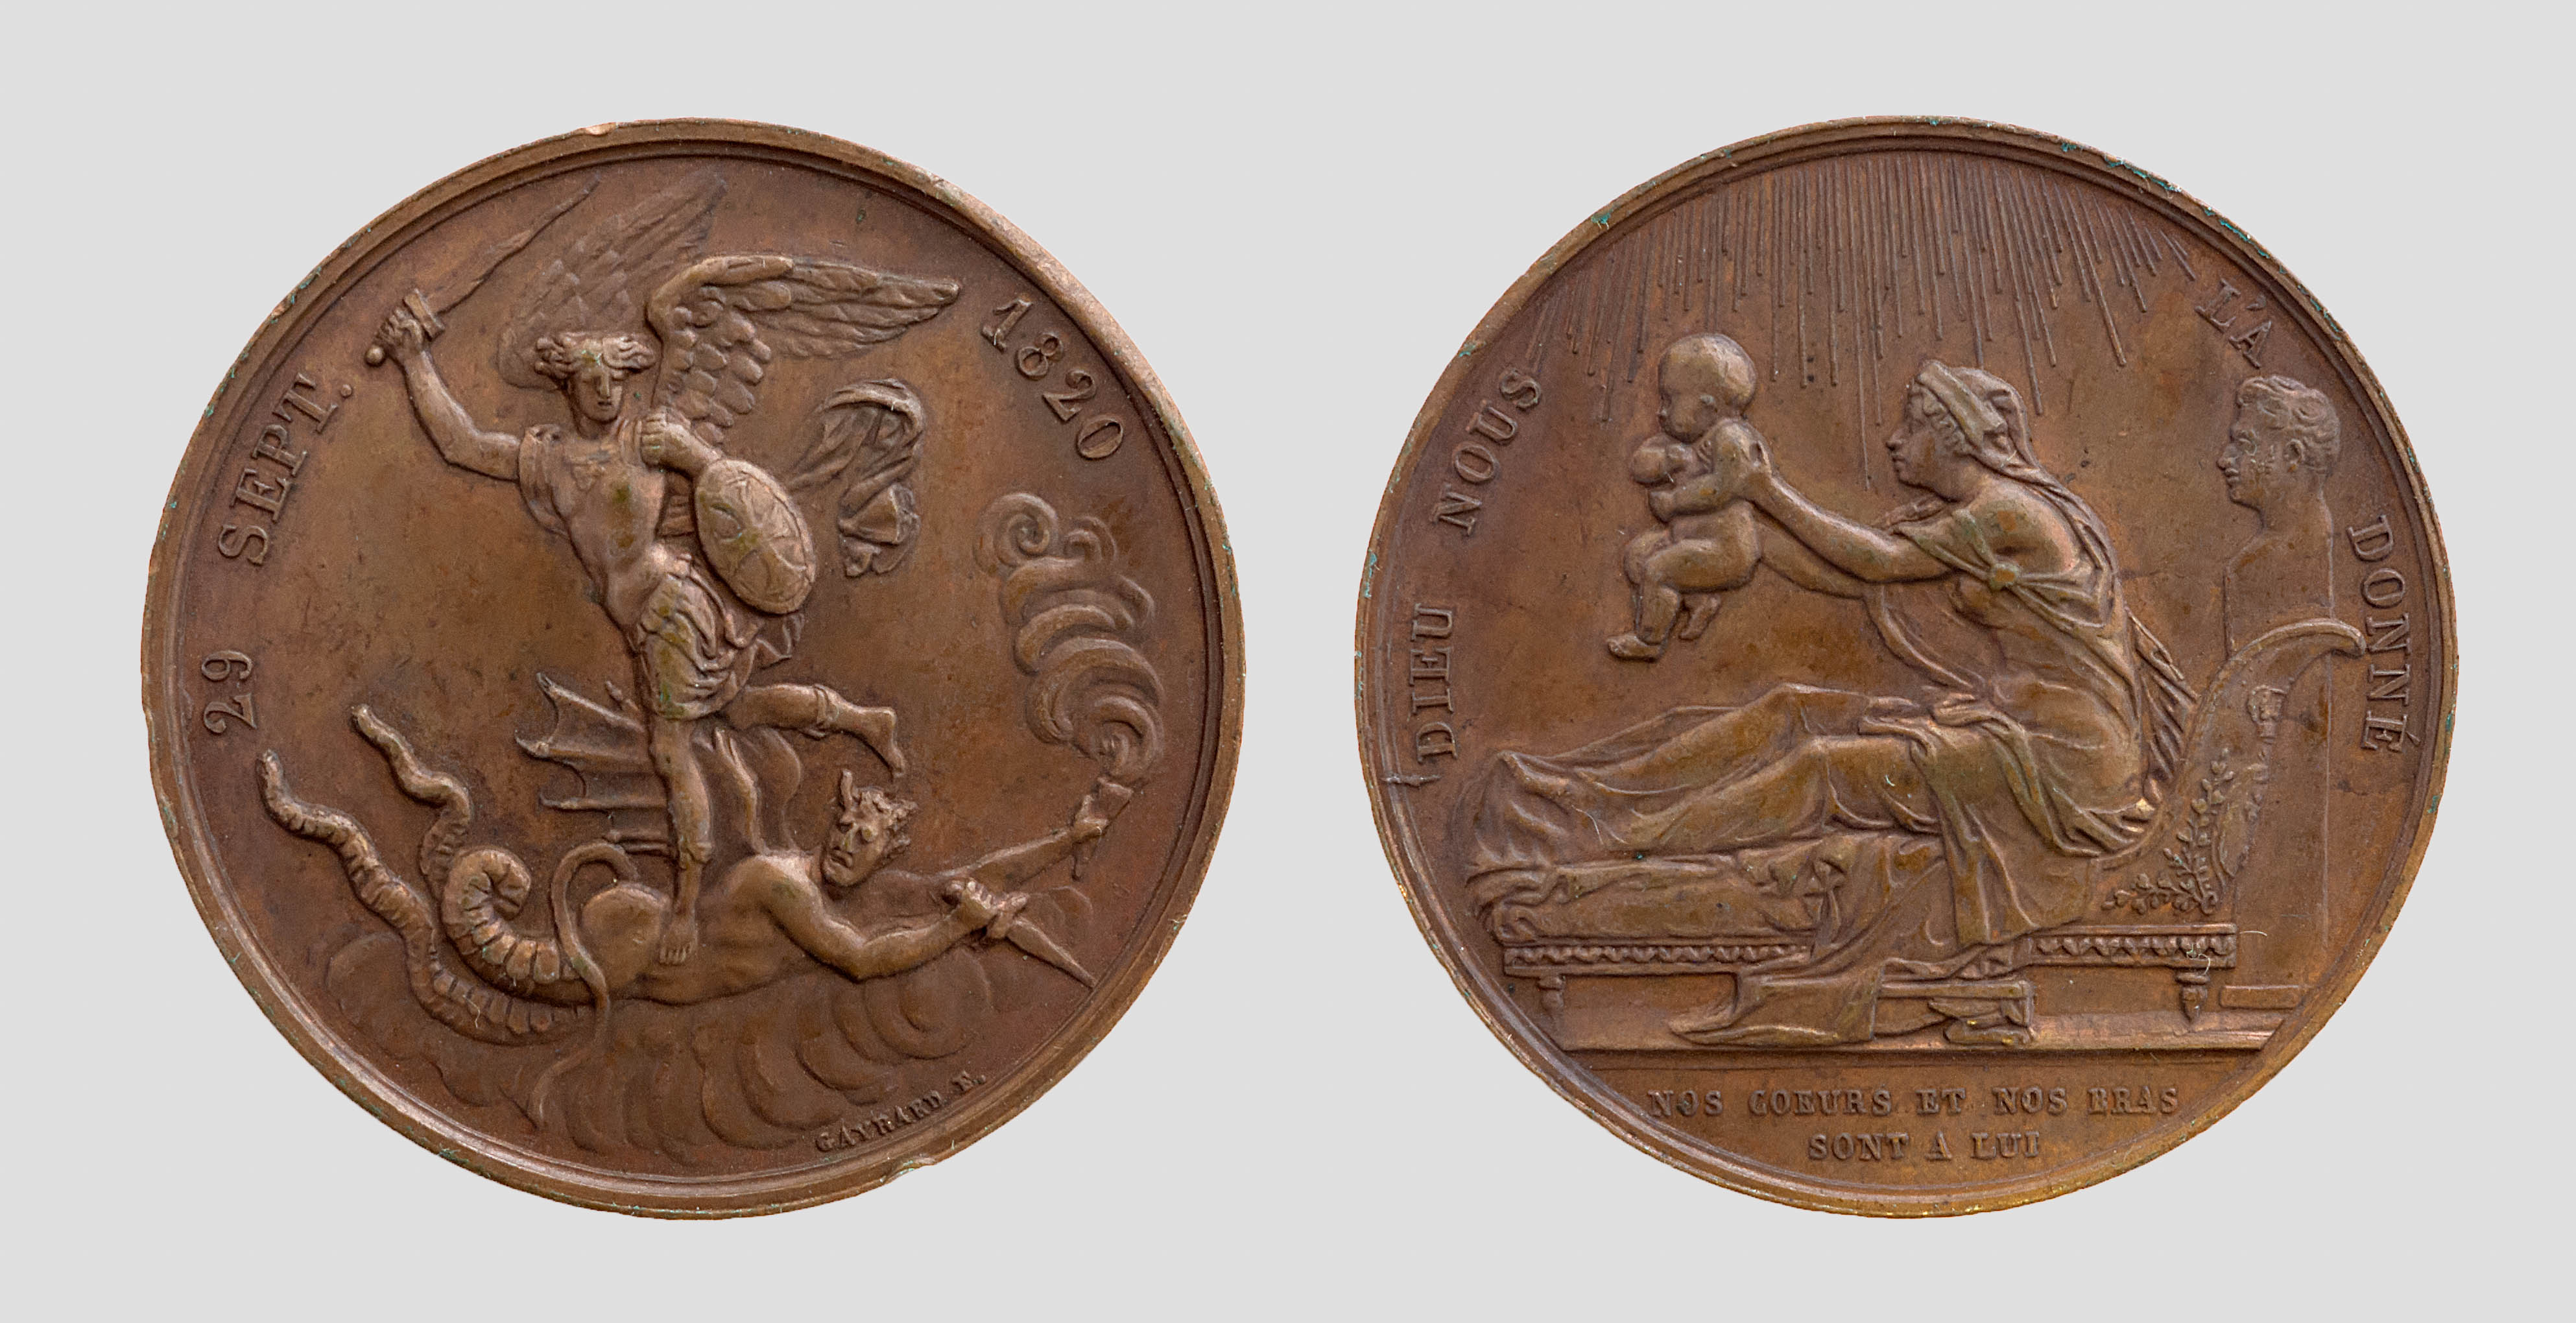
france, macro, money, currency, bordeaux, coin, michael, bronze, lumix, panasonic, dmc, lx7, panasoniclumixdmclx7, medal, duke, visionoutdoor0964, award, birth